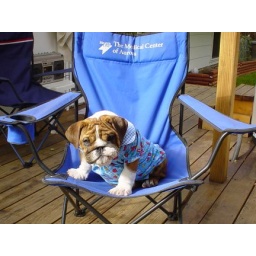
If looks could kill...  But I think she's pretty cute in a blue dress. :)